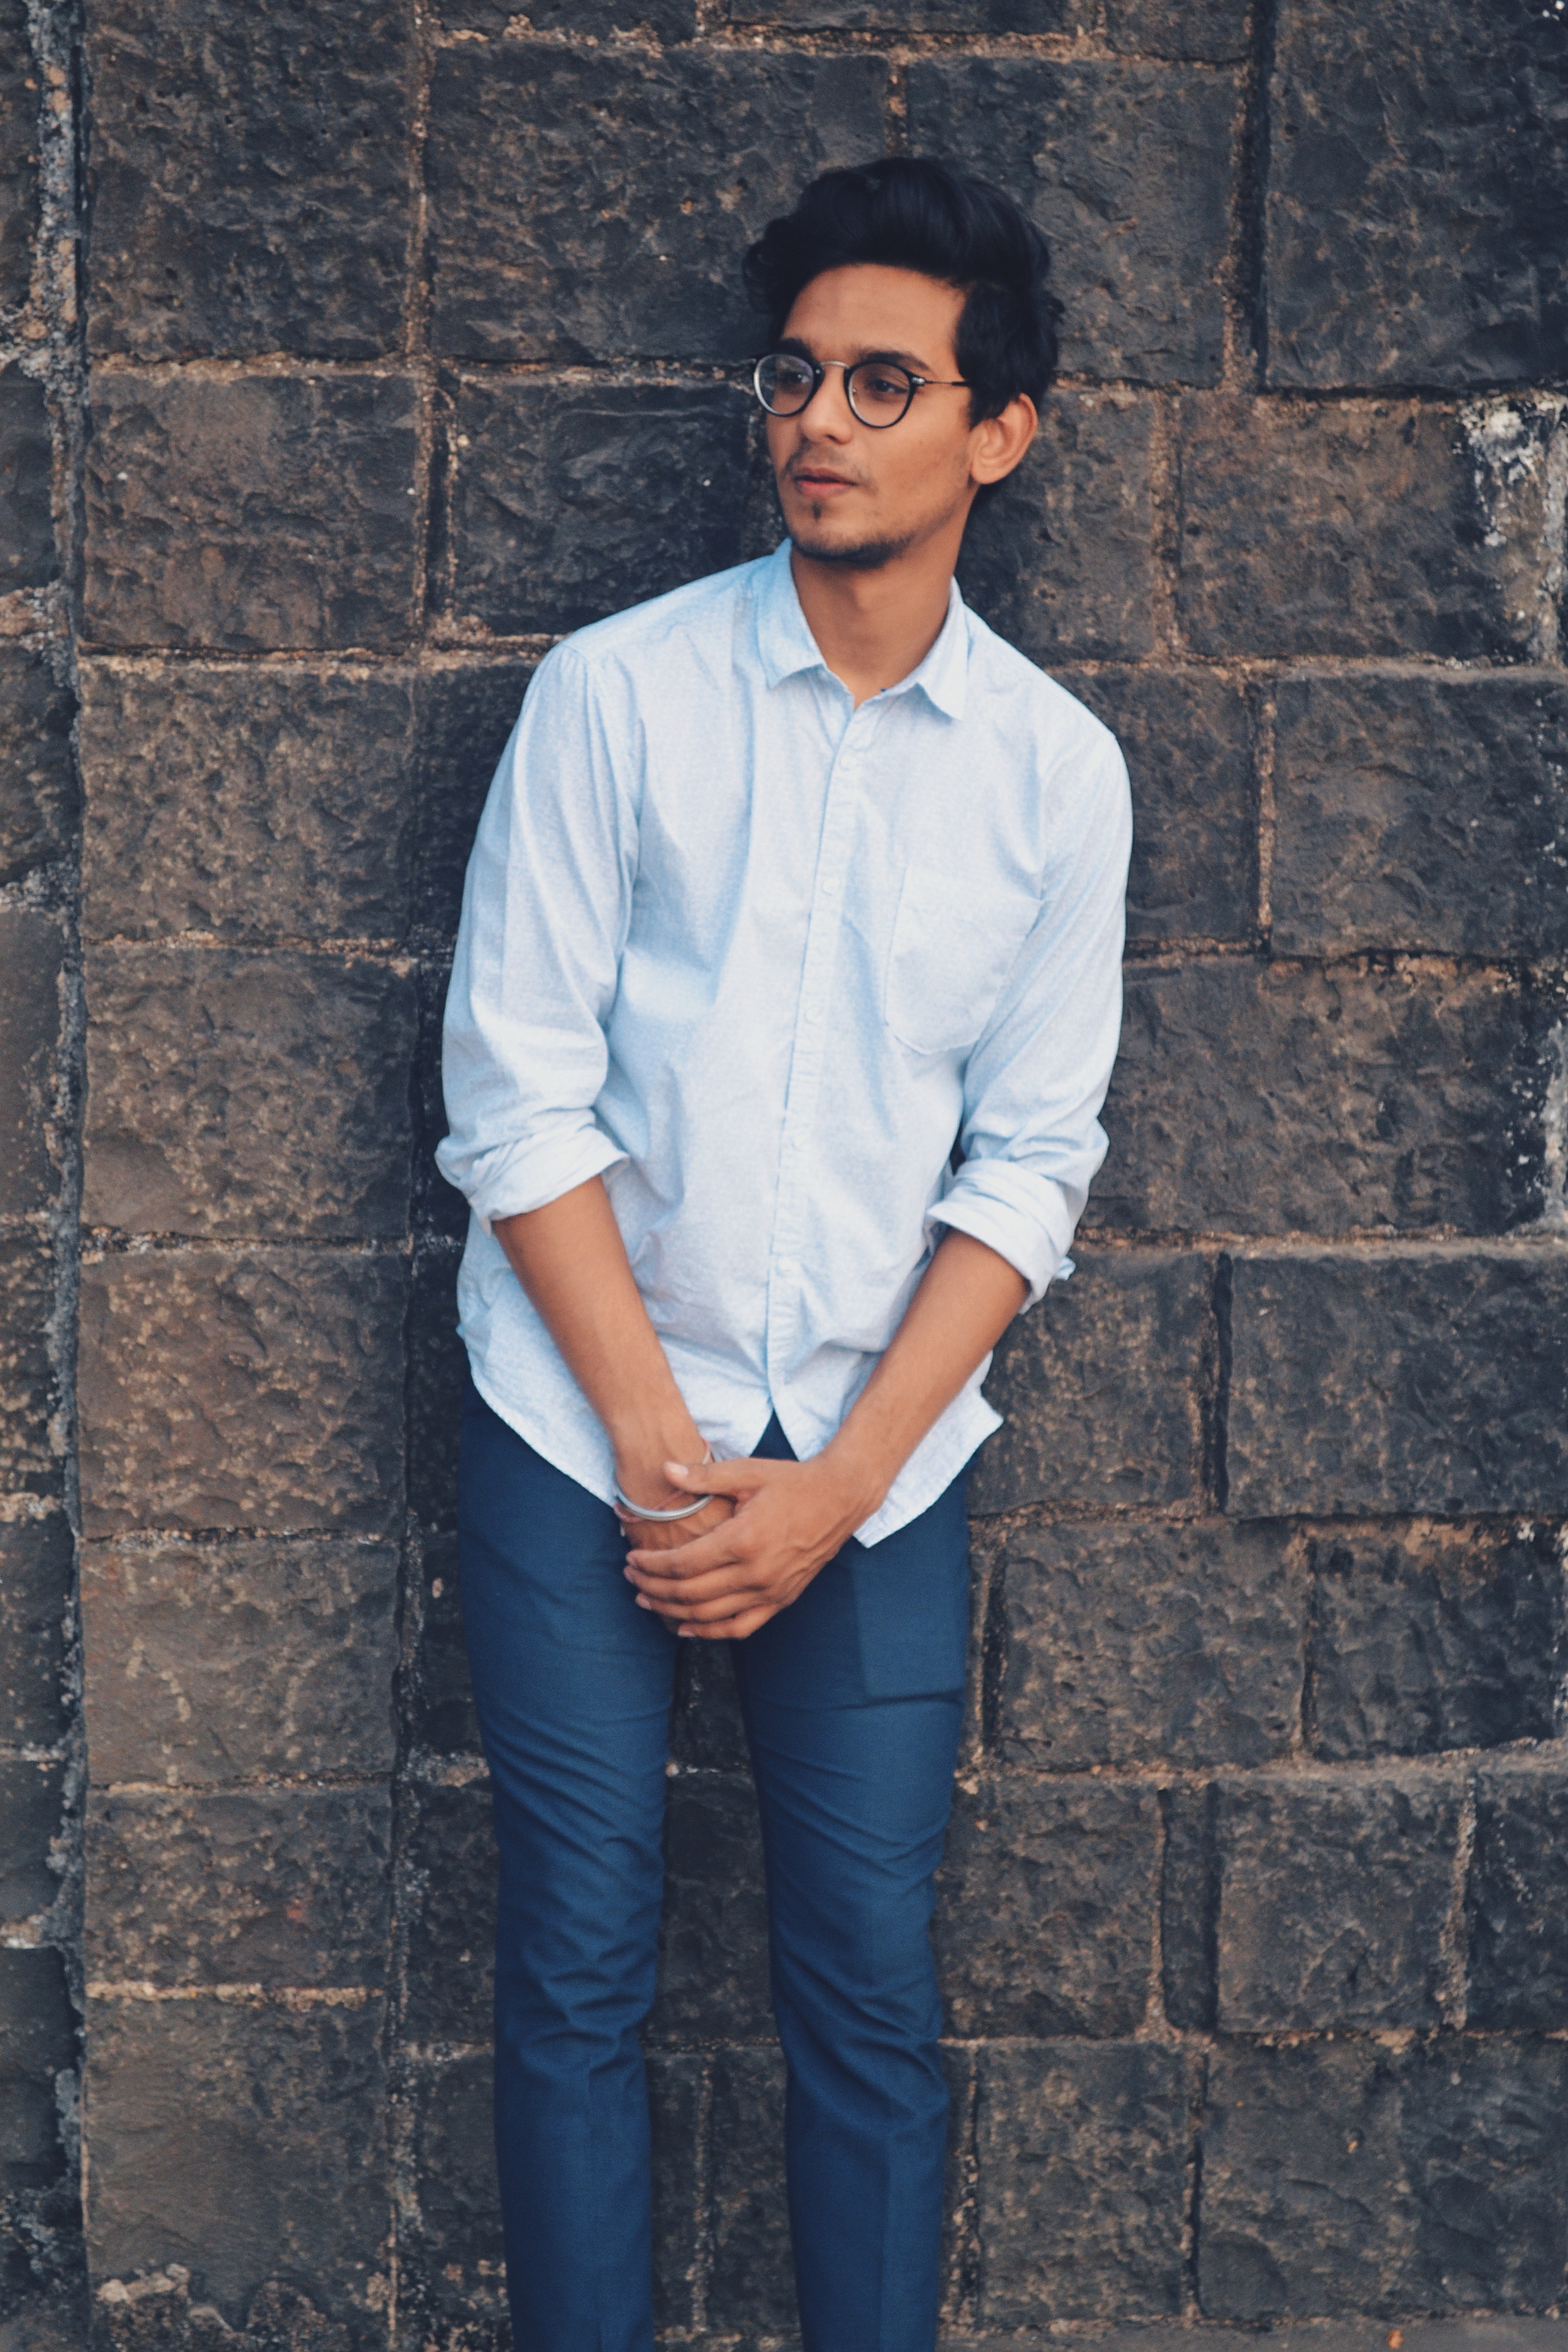
denim, blue, clothing, jeans, cool, dress shirt, standing, textile, shirt, formal wear, sleeve, photography, photo shoot, glasses, trousers, t shirt